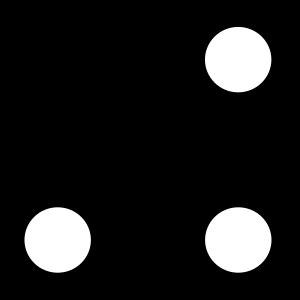
Le monde imaginaire dans lequel se déroulent les aventures du manga et de l'anime Naruto est similaire sur bien des points au Japon féodal : les guerres entre pays sont courantes, et les alliances se font et se défont très facilement. Malgré ces ressemblances, plusieurs éléments modernes ont été introduits : on peut voir notamment des talkie-walkies, des ordinateurs, des caméras de sécurité, des jeux vidéo, ainsi que des lignes à haute tension entre les différentes villes … Néanmoins, les moyens de transport, ainsi que les armes modernes ne semblent pas exister, mais ils apparaissent à certaines occasions, et particulièrement dans les films : des bateaux à moteur, des paquebots de type transatlantique, un champ de mines, des grenades, camions et trains. Ceci renforce d'autant plus l'importance des ninjas dans la force militaire d'un pays. Comme l'explique le Troisième Hokage lors de l'examen chūnin : « La puissance d'un pays se mesure à celle de son village, la puissance d'un village à celle de ses ninjas. »